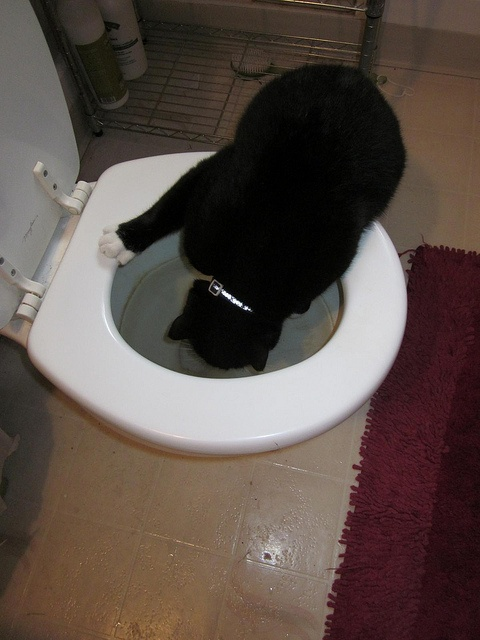
A black cat with its head in a white toilet.
A cat is perched on a toilet seat to drink from the bowl.
A cat is leaning forward drinking from a toilet.
A black cat is trying to drink out of a toliet.
A black cat drinking water out of a toilet.